Bilgola Beach, New South Wales

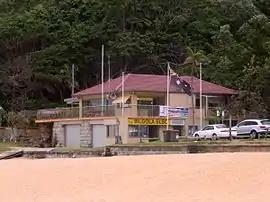
Bilgola Surf Lifesaving Club

Bilgola Beach is a suburb in Sydney's Northern Beaches in the state of New South Wales, Australia. Bilgola Beach is 33 kilometres north-east of the Sydney central business district, in the local government area of Northern Beaches Council. It and Bilgola Plateau were gazetted as suburbs in 2012, dividing the previous suburb of Bilgola.